Gerard Portielje

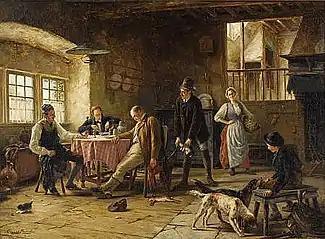
The Joke

Portielje specialized in genre scenes in a variety of social settings, generally filled with people who might be described as "characters". They are often humorous (occasionally suggestive), and there is usually a sense that something is about to happen. The clothing and accessories point to the early nineteenth century, rather than his own times. He is particularly noted for his attention to fine detail. His paintings were usually priced according to the number of people they contained.